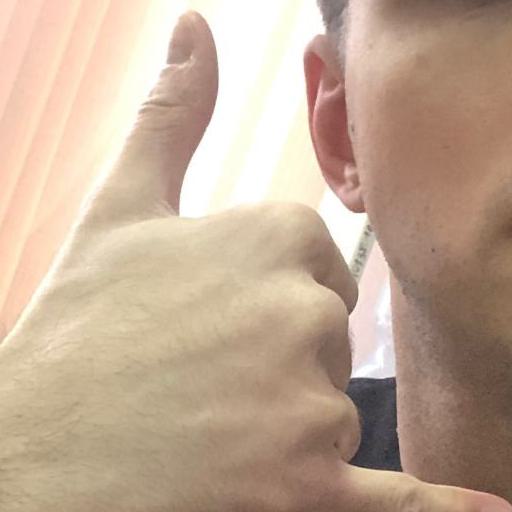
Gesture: call